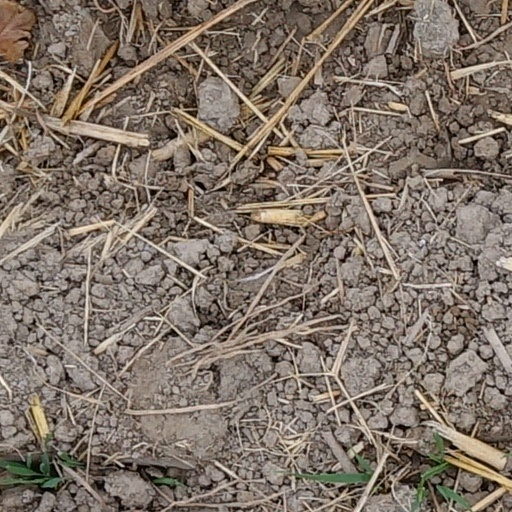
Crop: wheat